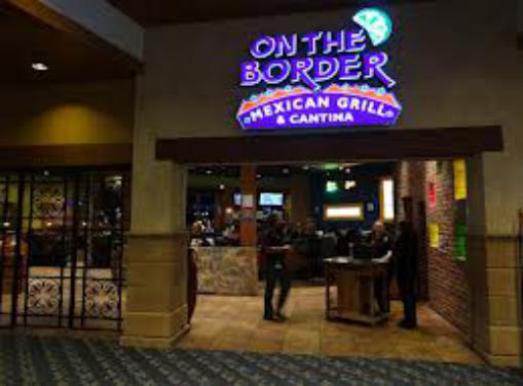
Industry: Food